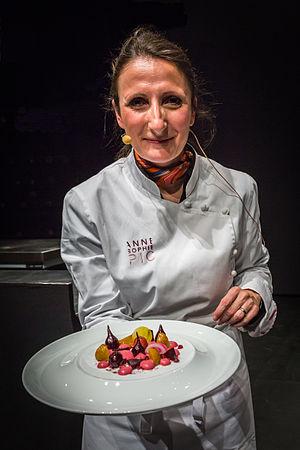
Anne-Sophie Pic, née le 12 juillet 1969 à Valence (Drôme), est un chef restaurateur de haute gastronomie et Maître Restaurateur.Elle présente ici sa «
Anne-Sophie Pic, née le 12 juillet 1969 à Valence, est une cheffe cuisinière et maître restauratrice. Elle est propriétaire du restaurant gastronomique la Maison Pic à Valence. Seule femme française cheffe à détenir trois étoiles au Guide Michelin à partir de 2007, elle totalise, pour ses restaurants, 8 étoiles Michelin, ce qui en fait la femme cheffe la plus étoilée au monde.